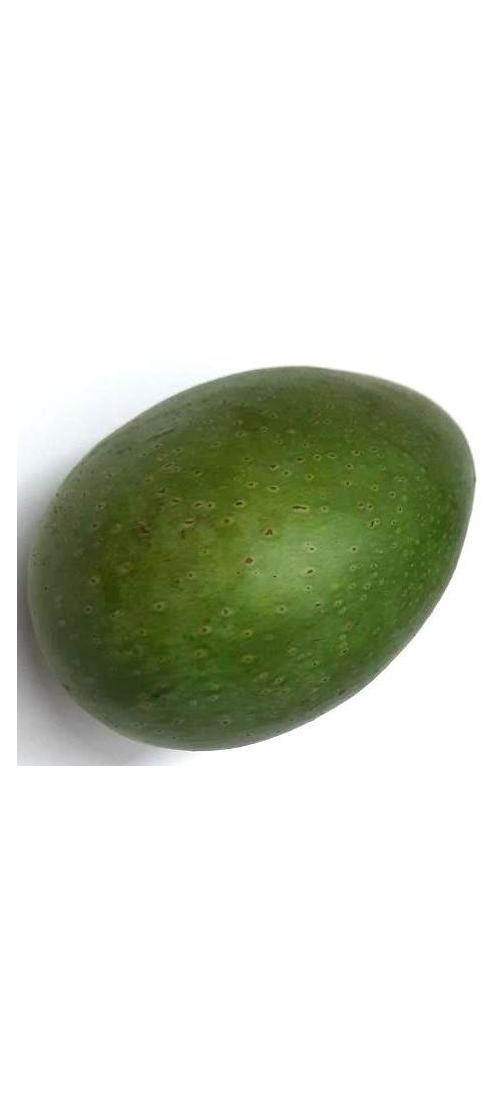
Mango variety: Ashshina Zhinuk